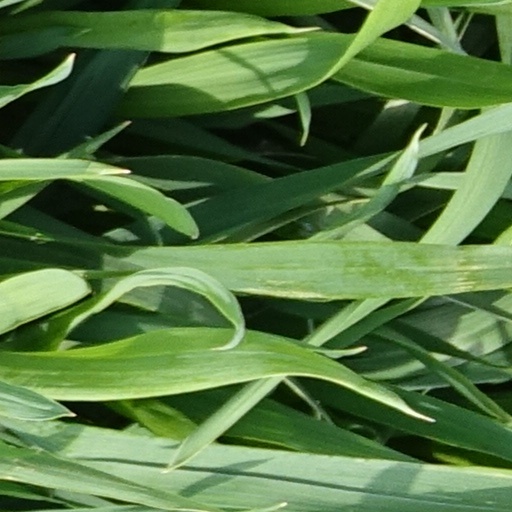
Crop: wheat